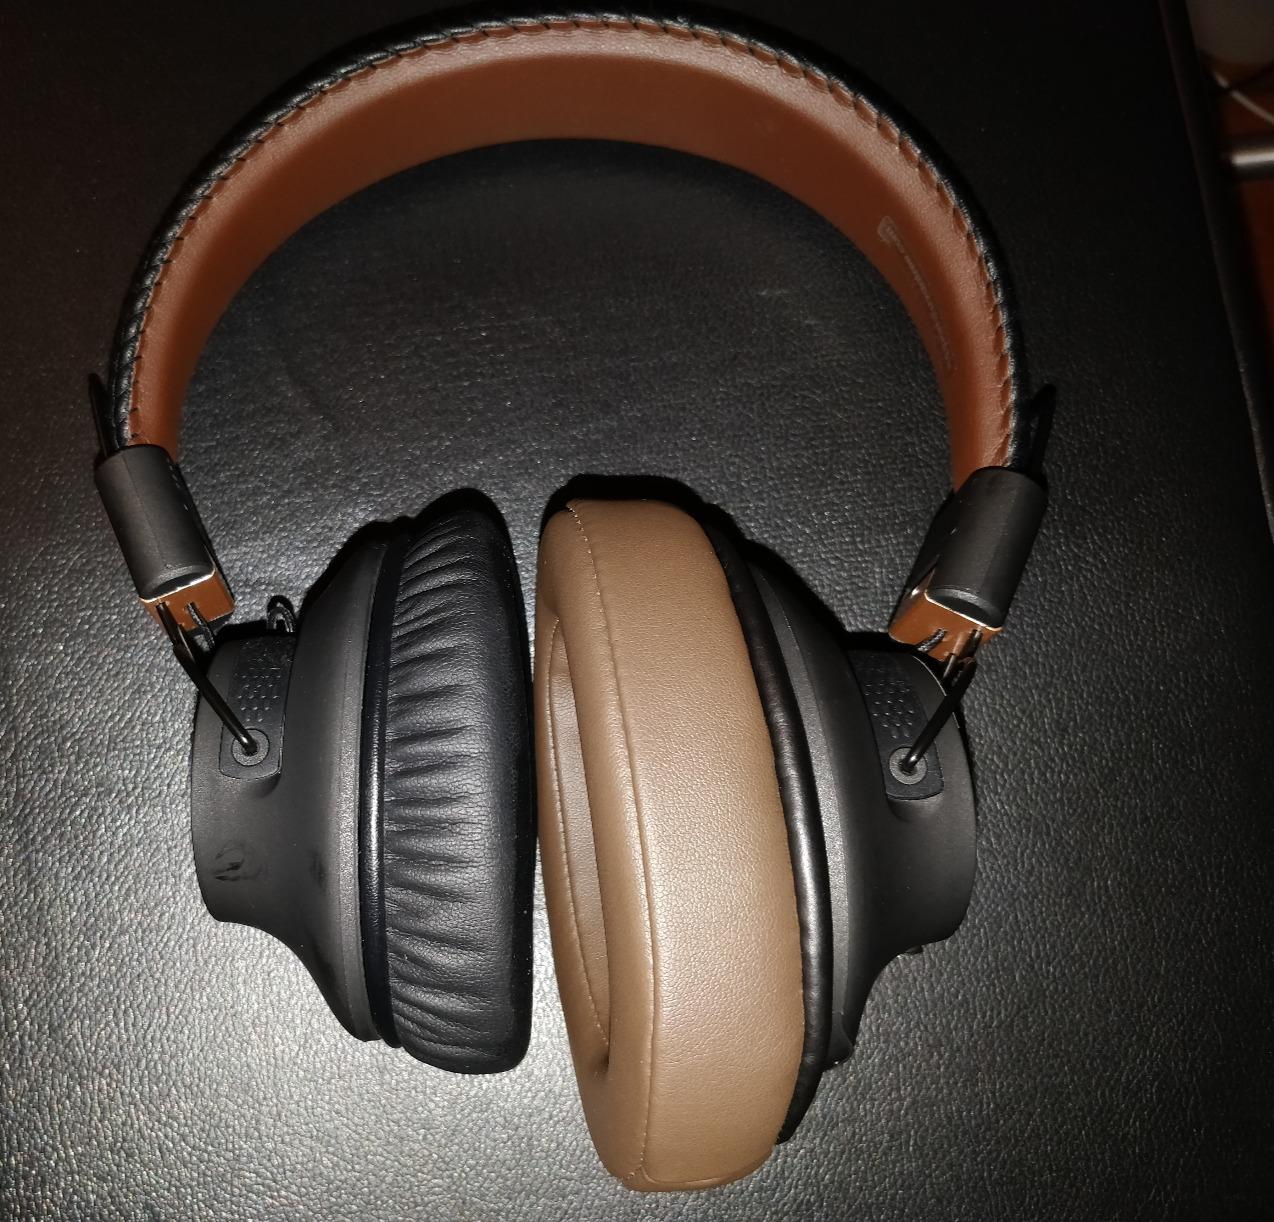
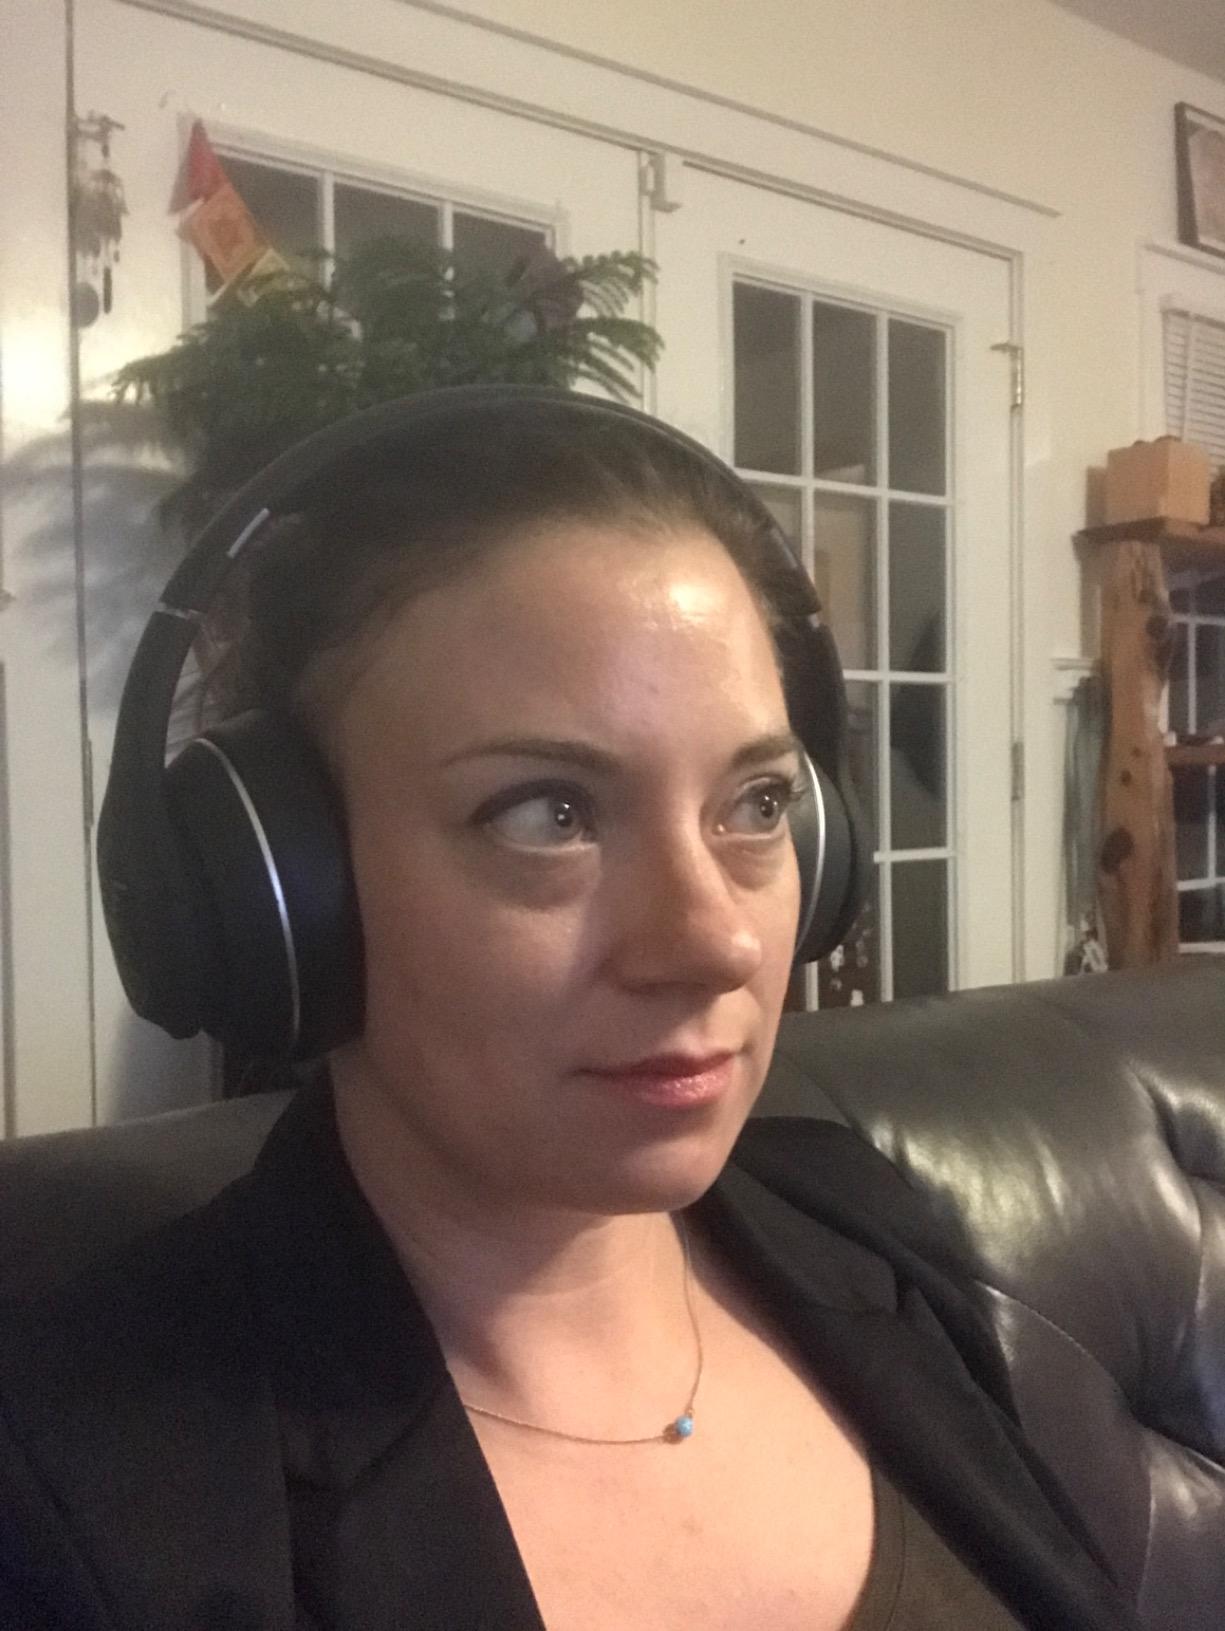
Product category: headphones
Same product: no